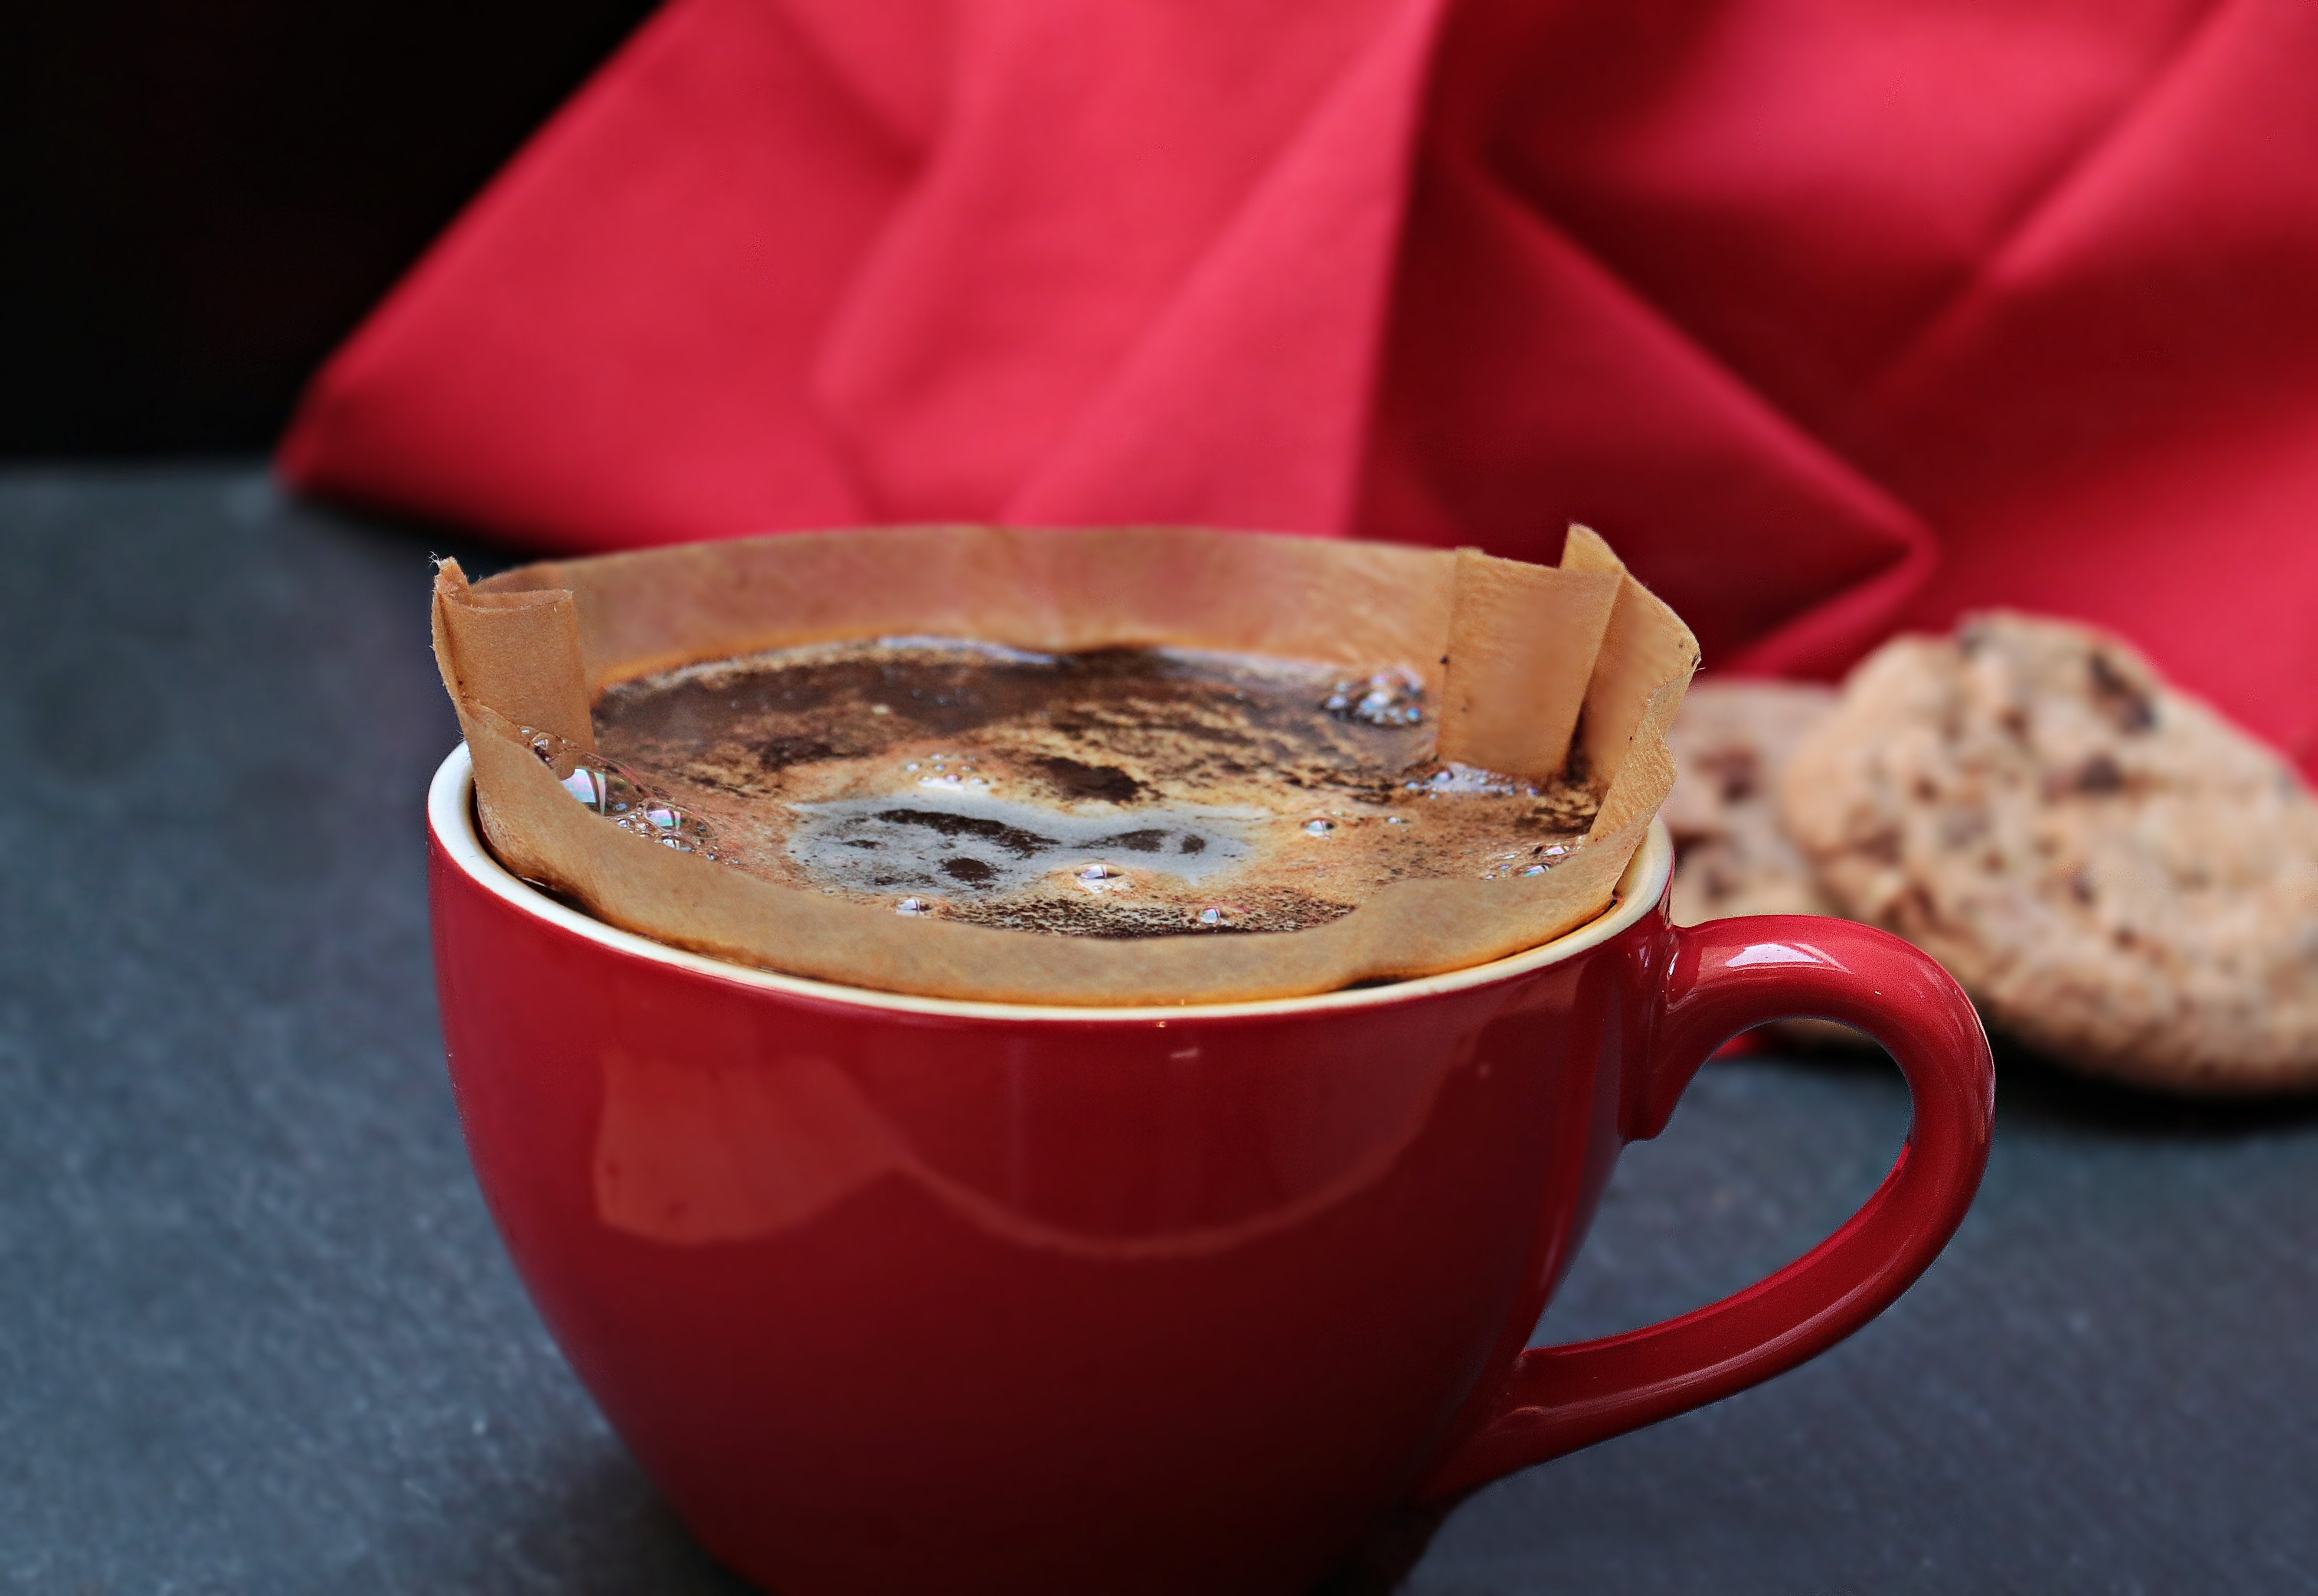
water, coffee, aroma, cup, hot chocolate, food, red, produce, ceramic, drink, espresso, coffee cup, delicious, tableware, napkin, pastries, cup of coffee, caffeine, cookies, porcelain, filter, benefit from, stimulant, coffee drink, coffee filter, red cup, paper filter, filter in the cup, coffee filter in the cup, red serviette